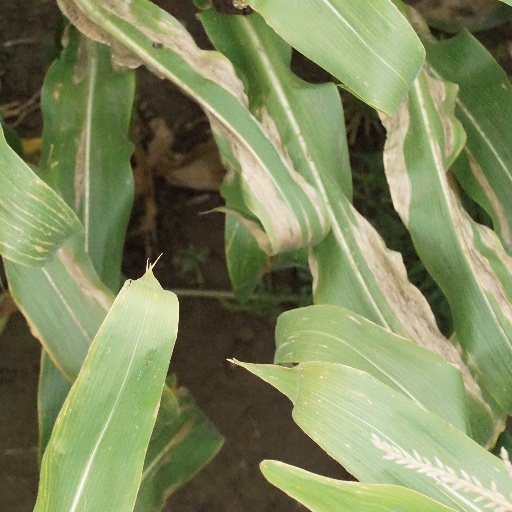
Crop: maize; corn